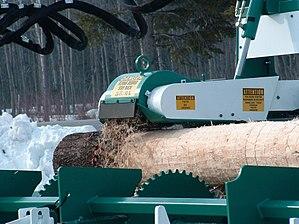
L'écorce est le revêtement extérieur du tronc, des branches et des racines des arbres, et plus généralement des plantes ligneuses. Elle est issue de la croissance secondaire de la plante et n'est par conséquent pas présente sur les jeunes arbres.